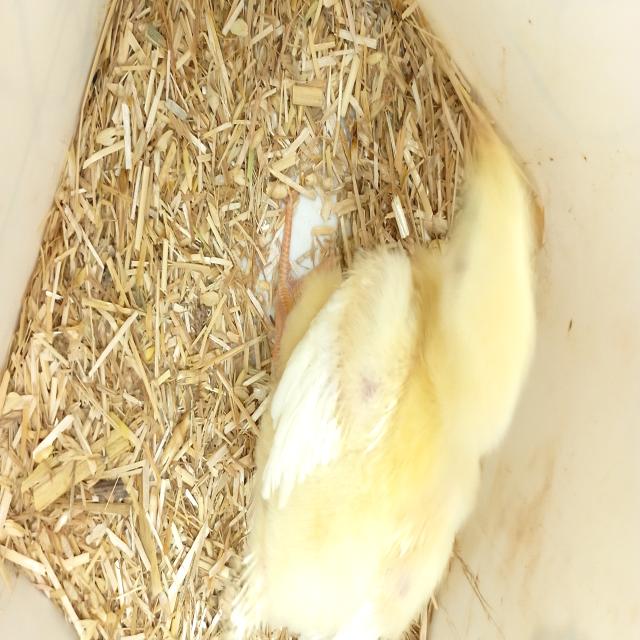
Weight: 173 g